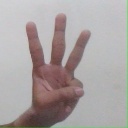
अक्षर: व